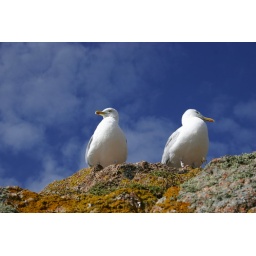
Seagulls - sitting on a rock in the near of Le Corbiere Lighthouse, Jersey - Channel Islands